Answer in natural language. Is blue modern dining table (marked A) to the left of Television (marked B)? Choose between the following options: yes or no
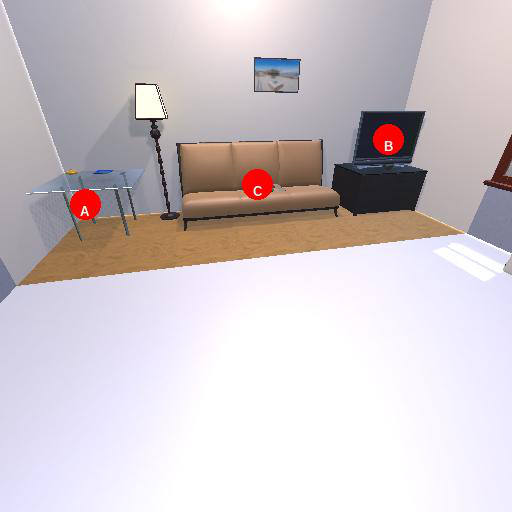
<answer>yes</answer>